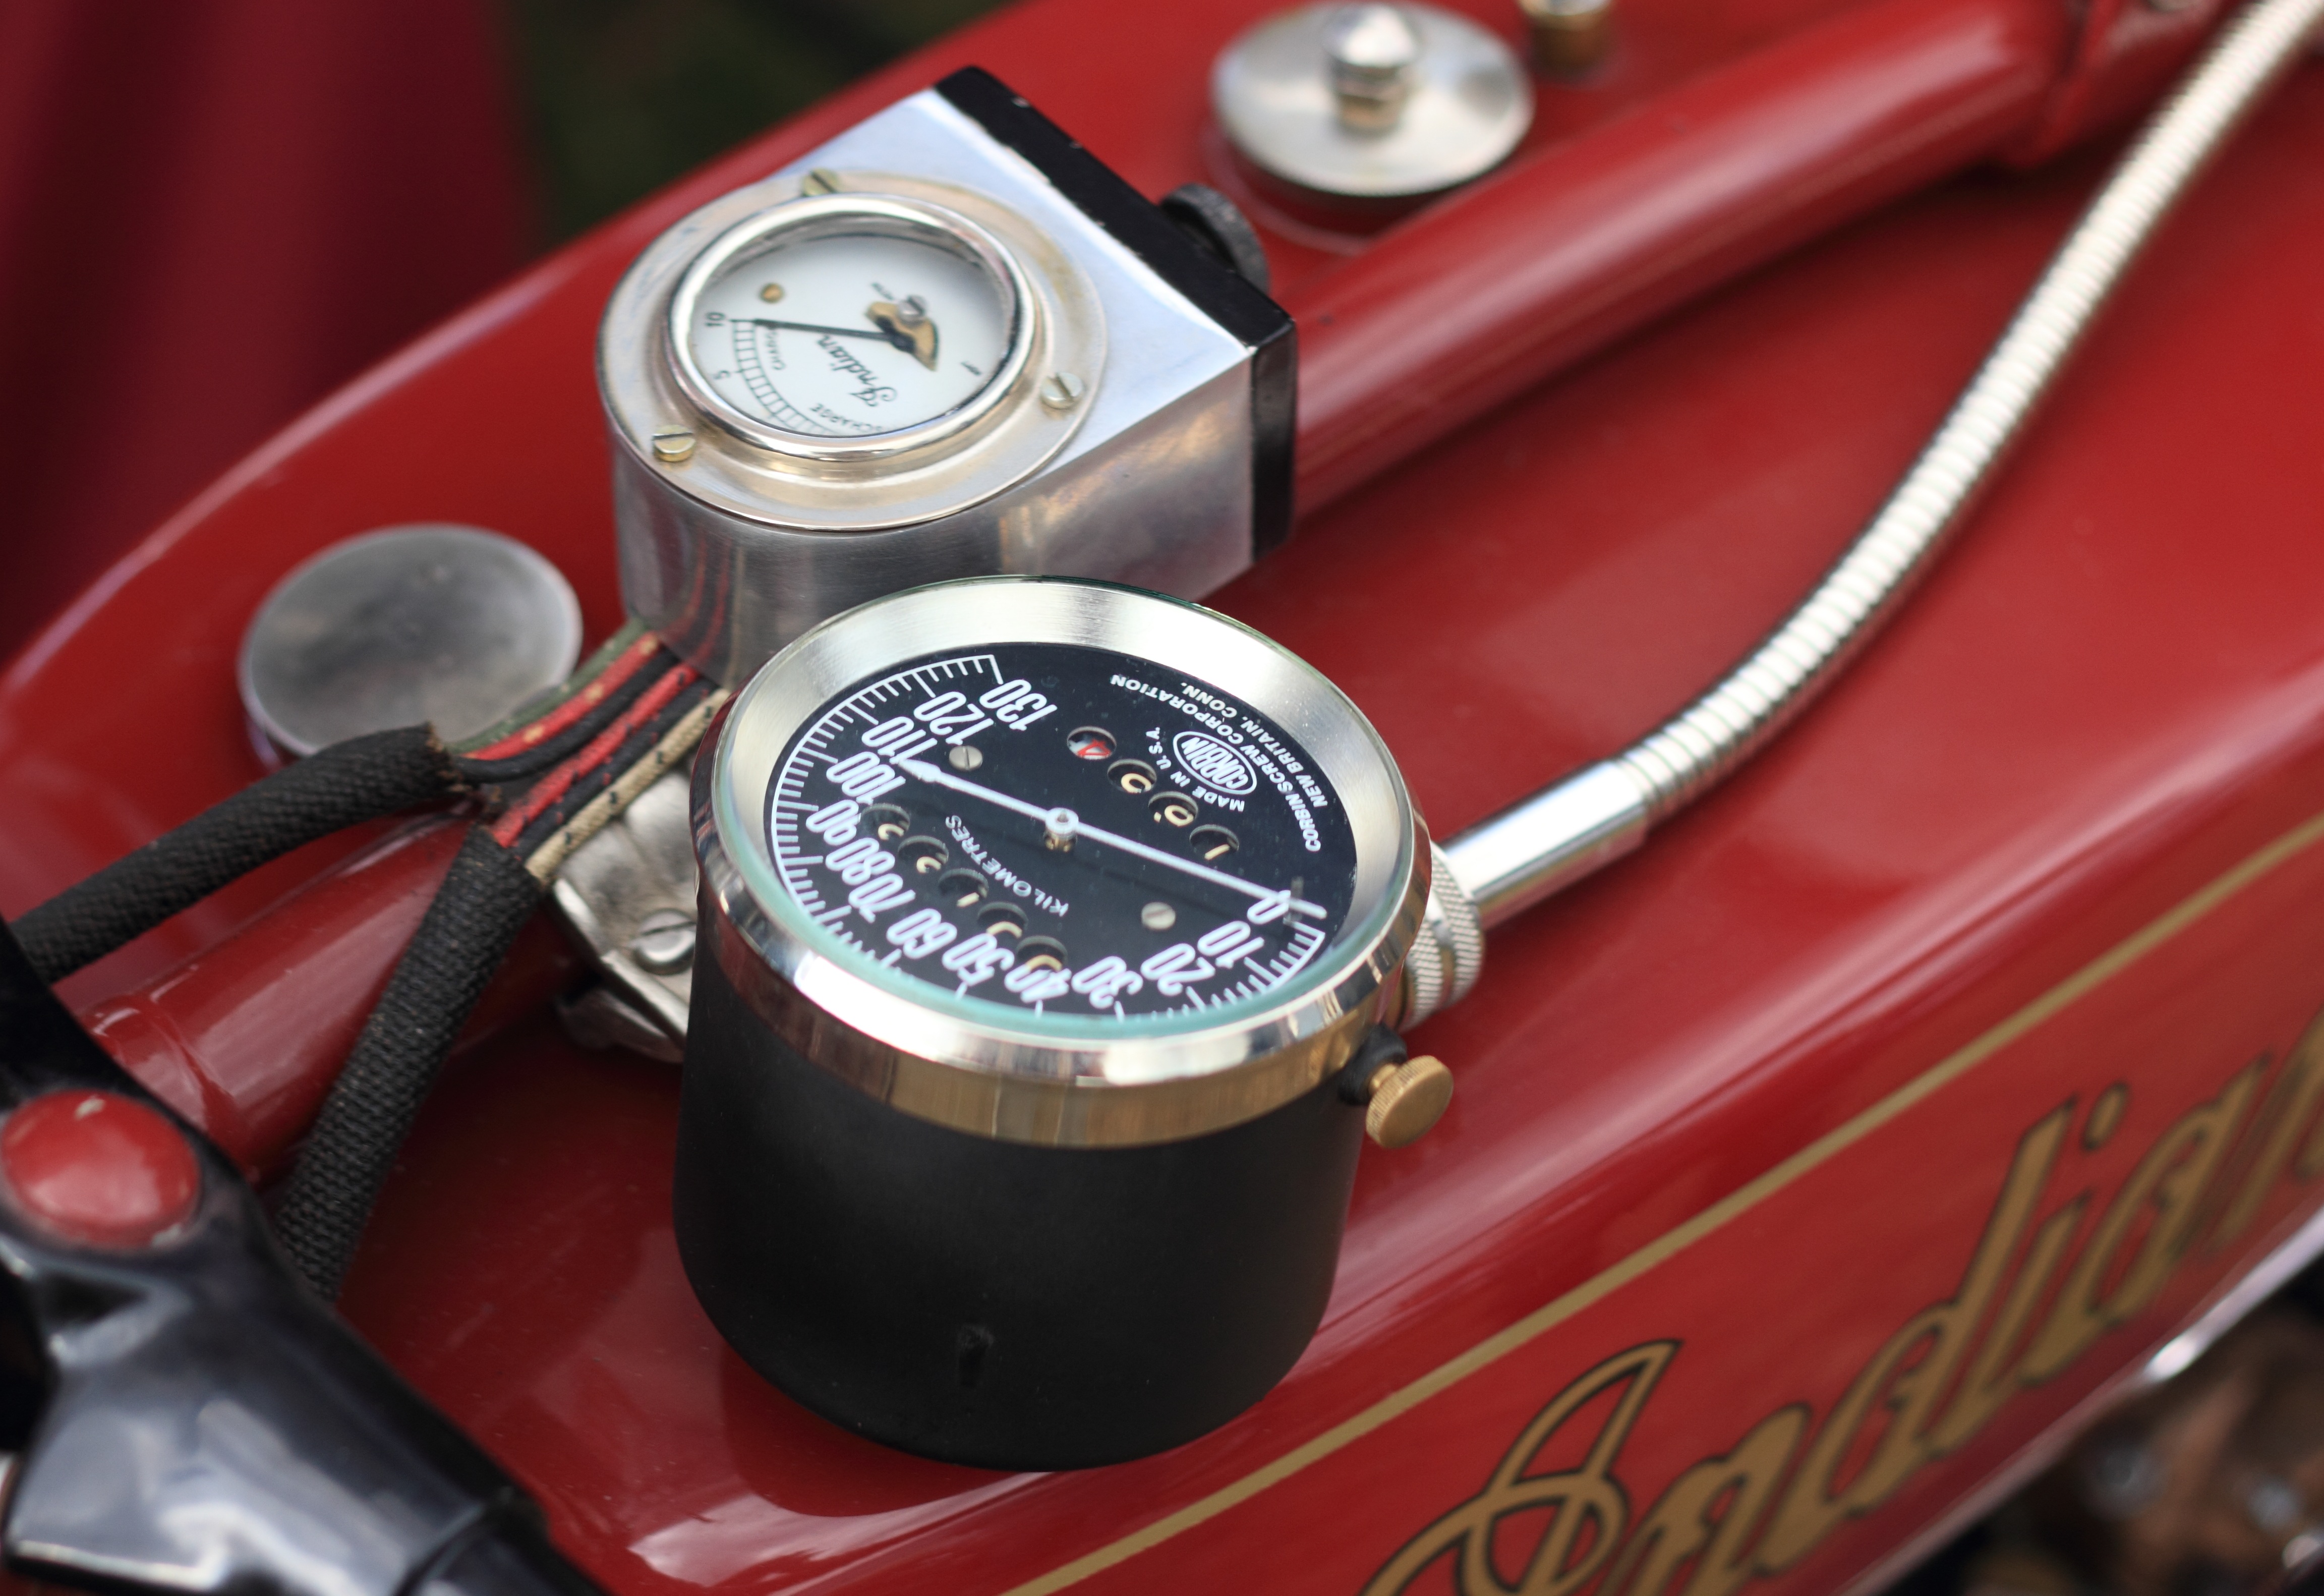
watch, hand, car, red, vehicle, motorcycle, gauge, speedometer, tachometer, indicator, netherlands, engine, indian, woerden, automobile make